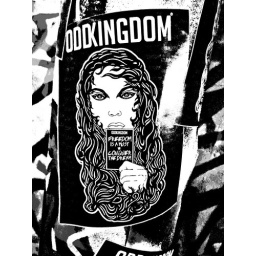
Poster wrapped around a lamp post changed it to a black and white picture almost cartoon-like